Willard, Ohio

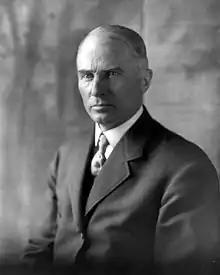
Daniel Willard, the namesake of the city of Willard, "c." 1920s

The original name of Willard was Chicago, named for the junction of the Baltimore and Ohio Railroad's line to Sandusky (the Sandusky, Mansfield and Newark Railroad) and the branch west to Chicago (the Baltimore and Ohio and Chicago Railroad). Later the Akron and Chicago Junction Railroad was built east from the junction, providing a more direct route between the Northeastern United States and Chicago.